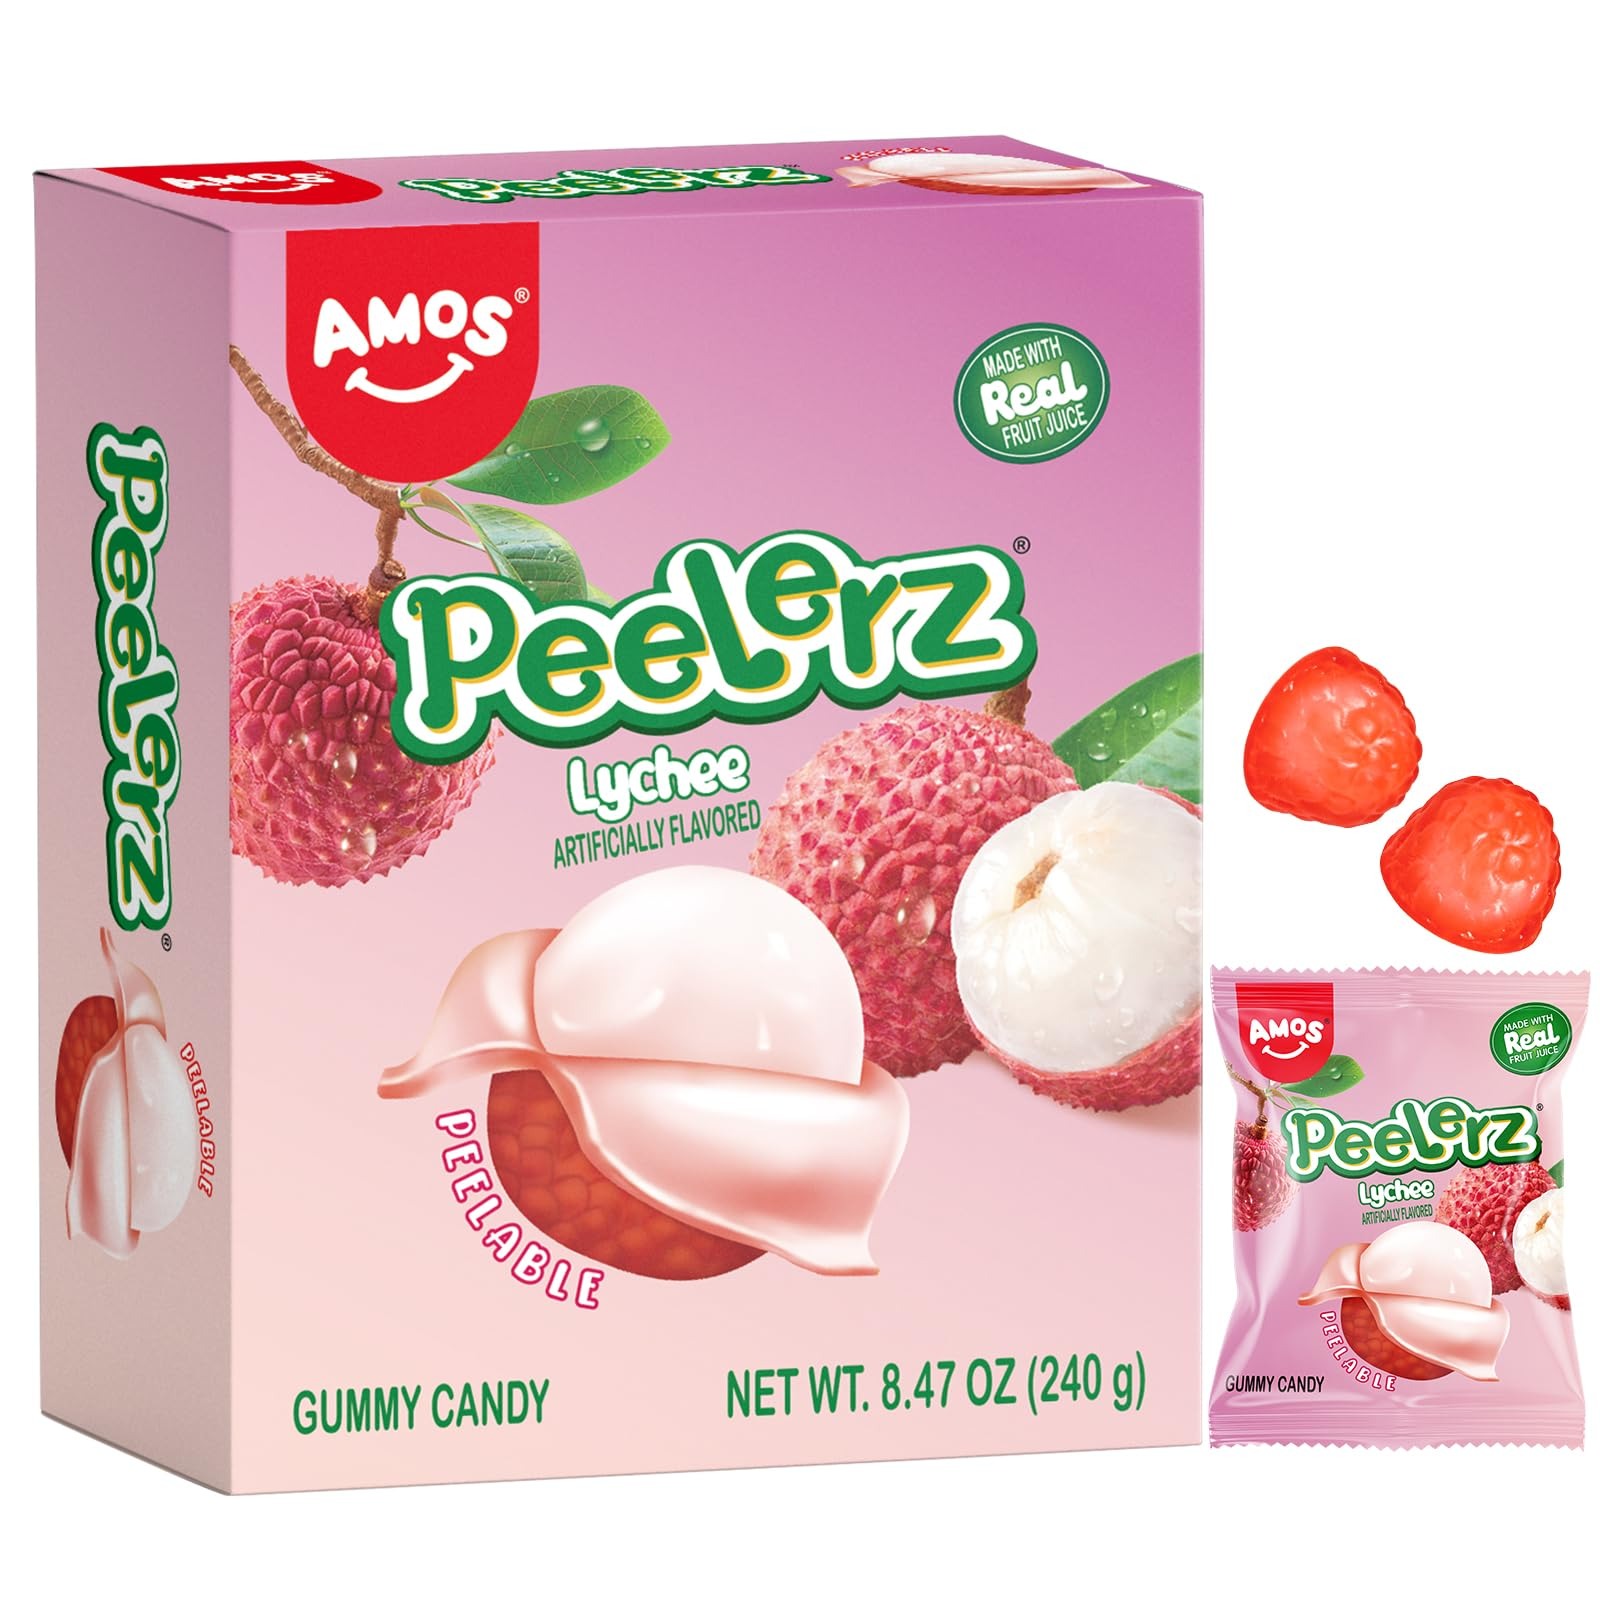
Item Name: AMOS Peelerz Lychee Gummy Candy, Peelable Fruit-Shaped Candy, 8.47oz Box with 10 Individual Packs – Fun Peeling Gummy Snack Made with Real Juice
Bullet Point 1: A Fun Peel-Back Twist — AMOS Peelerz Lychee gummies offer a playful experience—lightly peel to enjoy the chewy center.
Bullet Point 2: Tropical Lychee Flavor in Every Bite — Juicy and sweet, these gummies deliver bold lychee flavor in a soft, satisfying texture.
Bullet Point 3: 10 Snack-Size Pouches Inside — Each 8.47oz box includes about 10 individually wrapped mini packs—great for on-the-go snacking or sharing.
Bullet Point 4: Made with Real Fruit Juice — Crafted for candy lovers of all ages, with real fruit juice and vibrant fruity taste in every pouch.
Bullet Point 5: We’re Here to Help — If you experience any issues, please contact us via Amazon message—we’ll be happy to assist and make it right.
Product Description: Amos Peelable Gummy Grape, Peelerz Gummy Grape Peeling Candy,Resealable 2.19oz Bag (Pack of 3)
Value: 8.47
Unit: Ounce

Price: 12.49